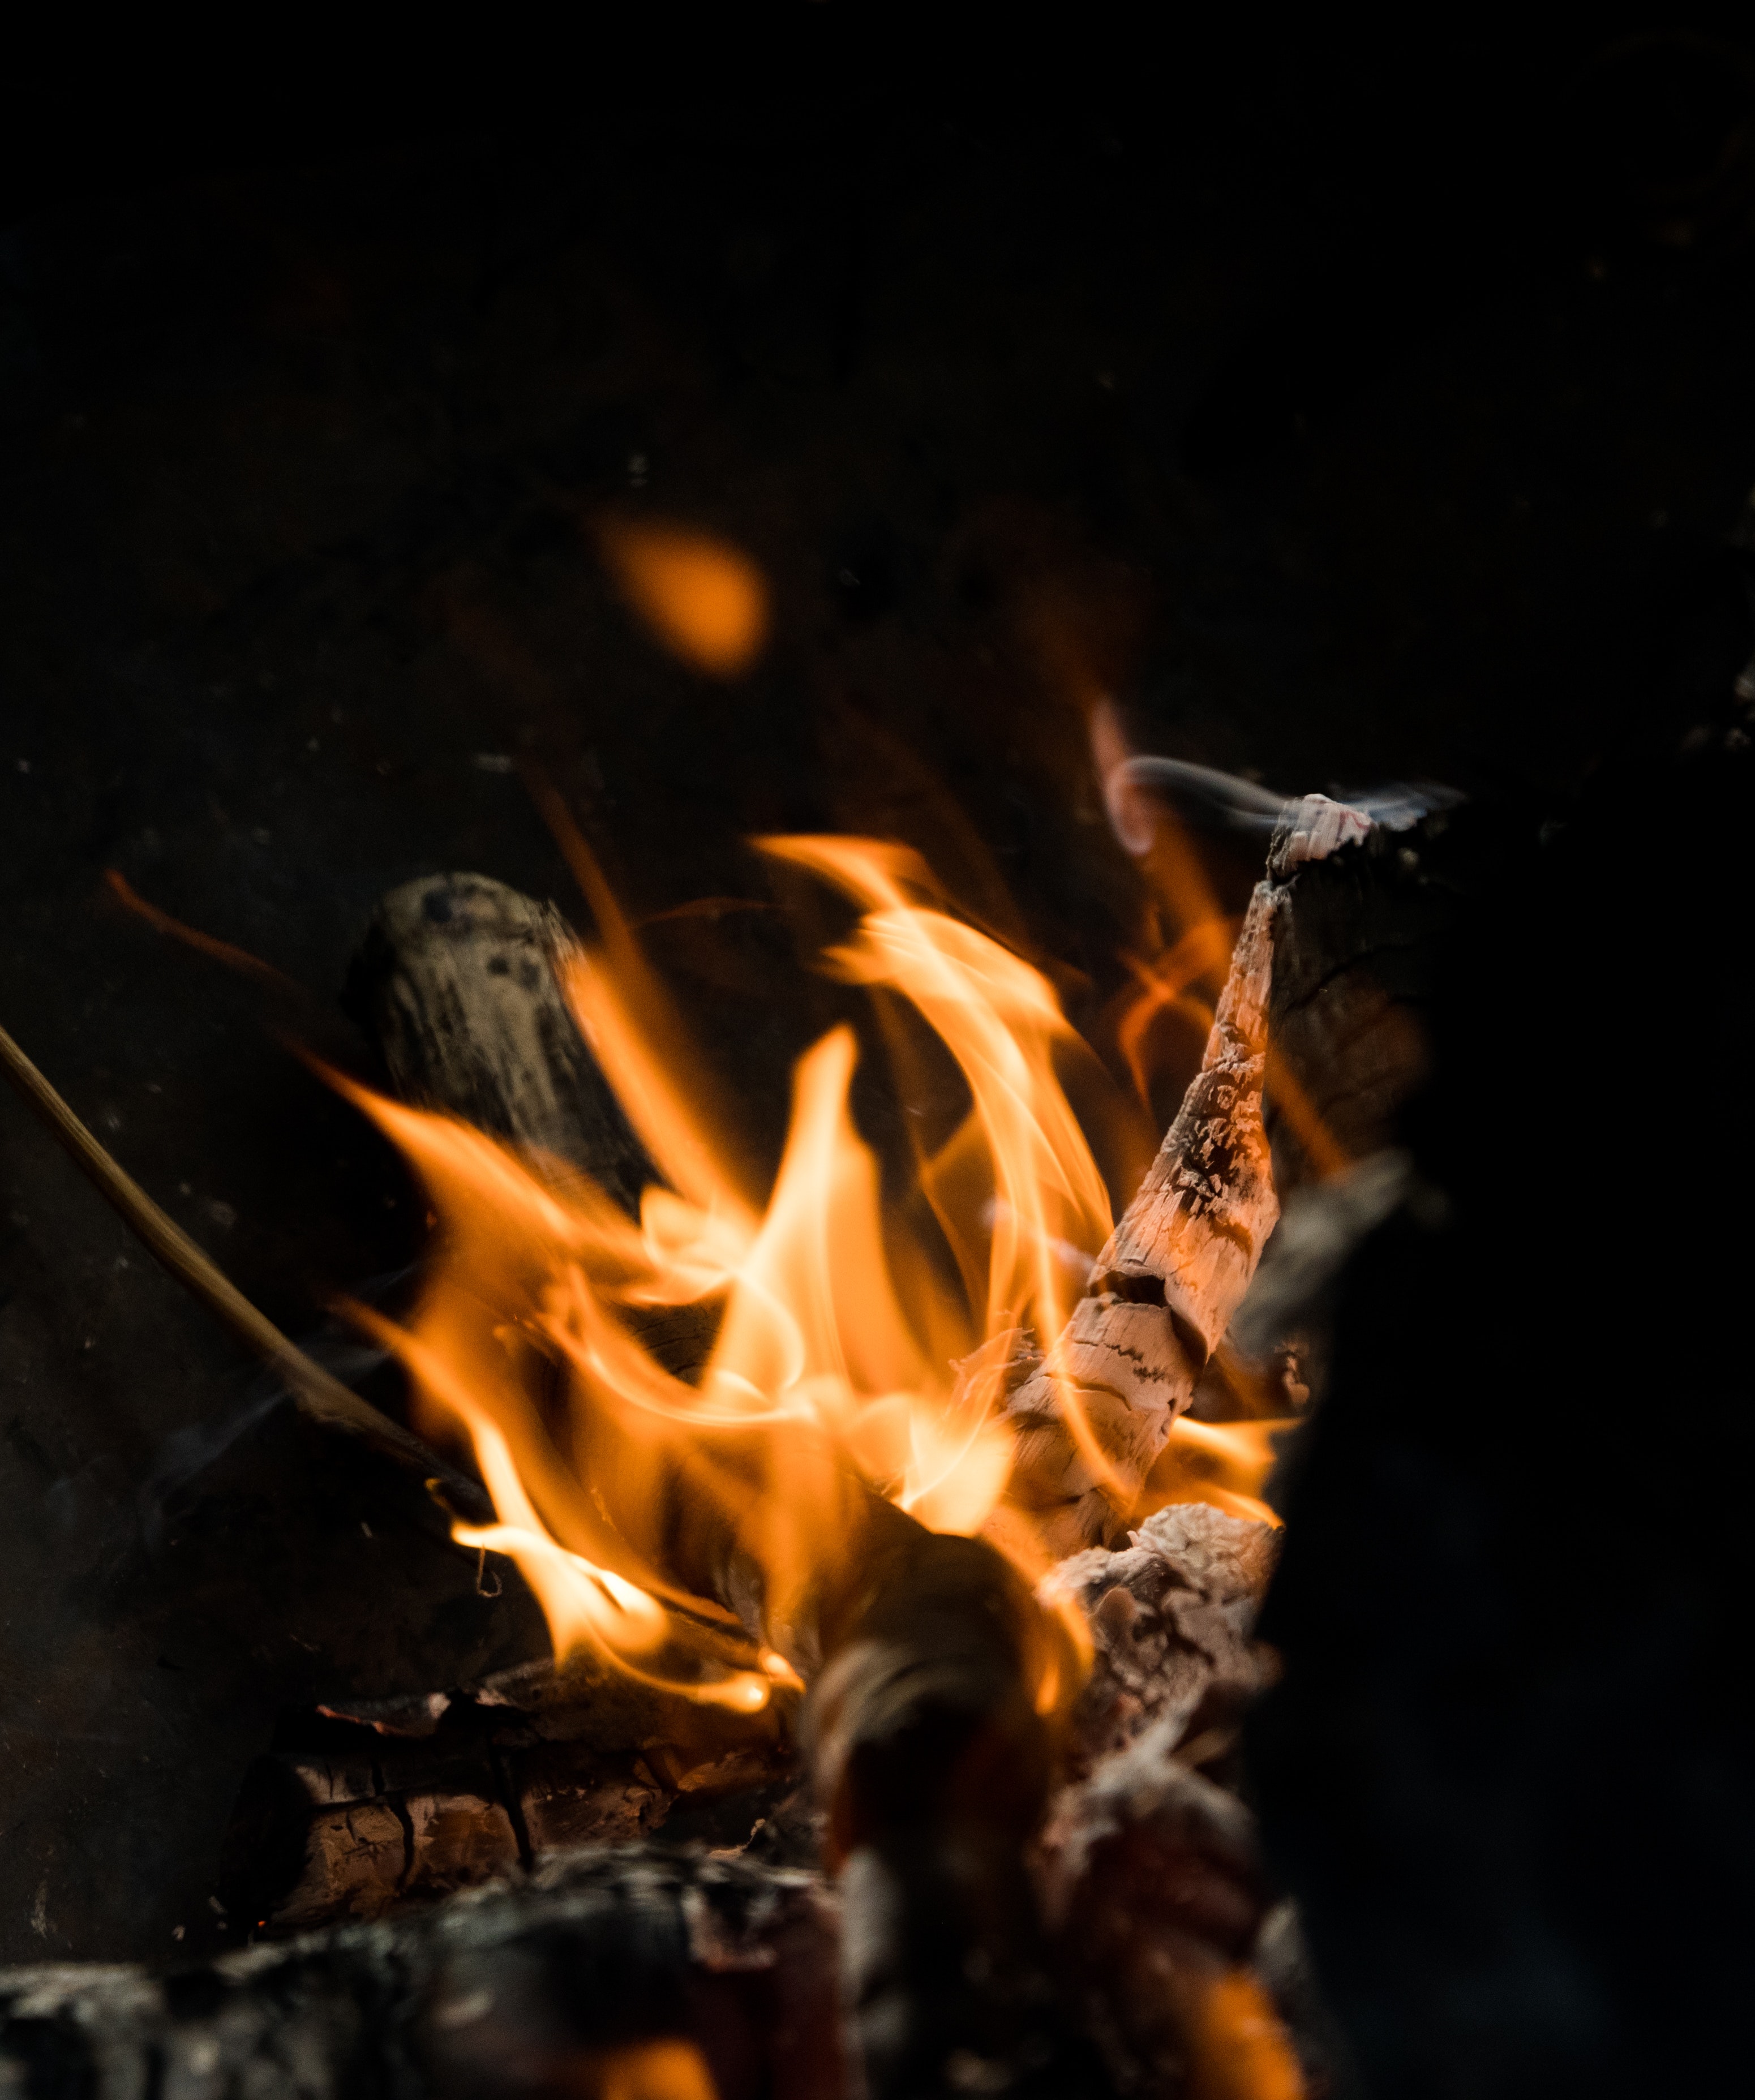
flame, fire, heat, bonfire, campfire, ash, smoke, night, gas